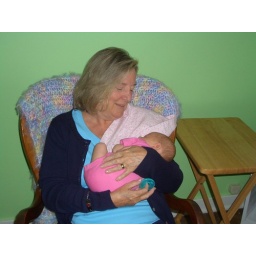
Bubbe rocking Sophie in the same chair she used to rock Raya in!!